Frank N. Mitchell

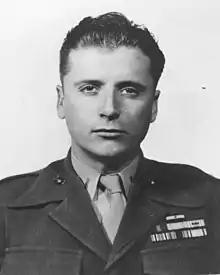
Frank N. Mitchell, posthumous Medal of Honor recipient

Frank Nicias Mitchell (August 18, 1921 – November 26, 1950) was an American who served in World War II as an enlisted Marine and was killed in action as a Marine first lieutenant during the Korean War while serving with the 1st Marine Division.Defense POW/MIA Accounting Agency He posthumously received the United States' highest military decoration for valor, the Medal of Honor, for his actions as a platoon commander during a firefight with the enemy on November 26, 1950, at Hagsang-ni, near Yudamni in North Korea.